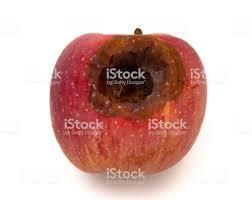
Label: apples